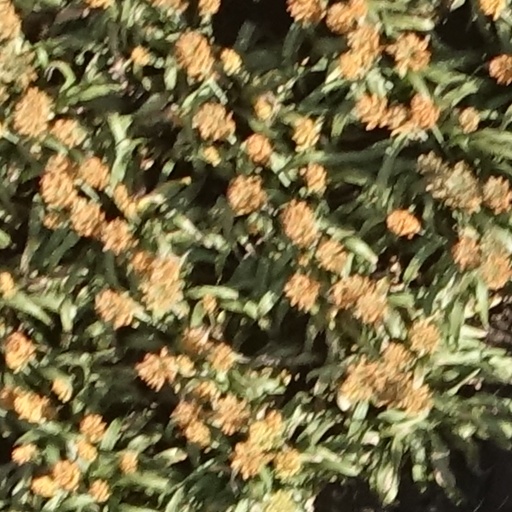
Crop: sorghum